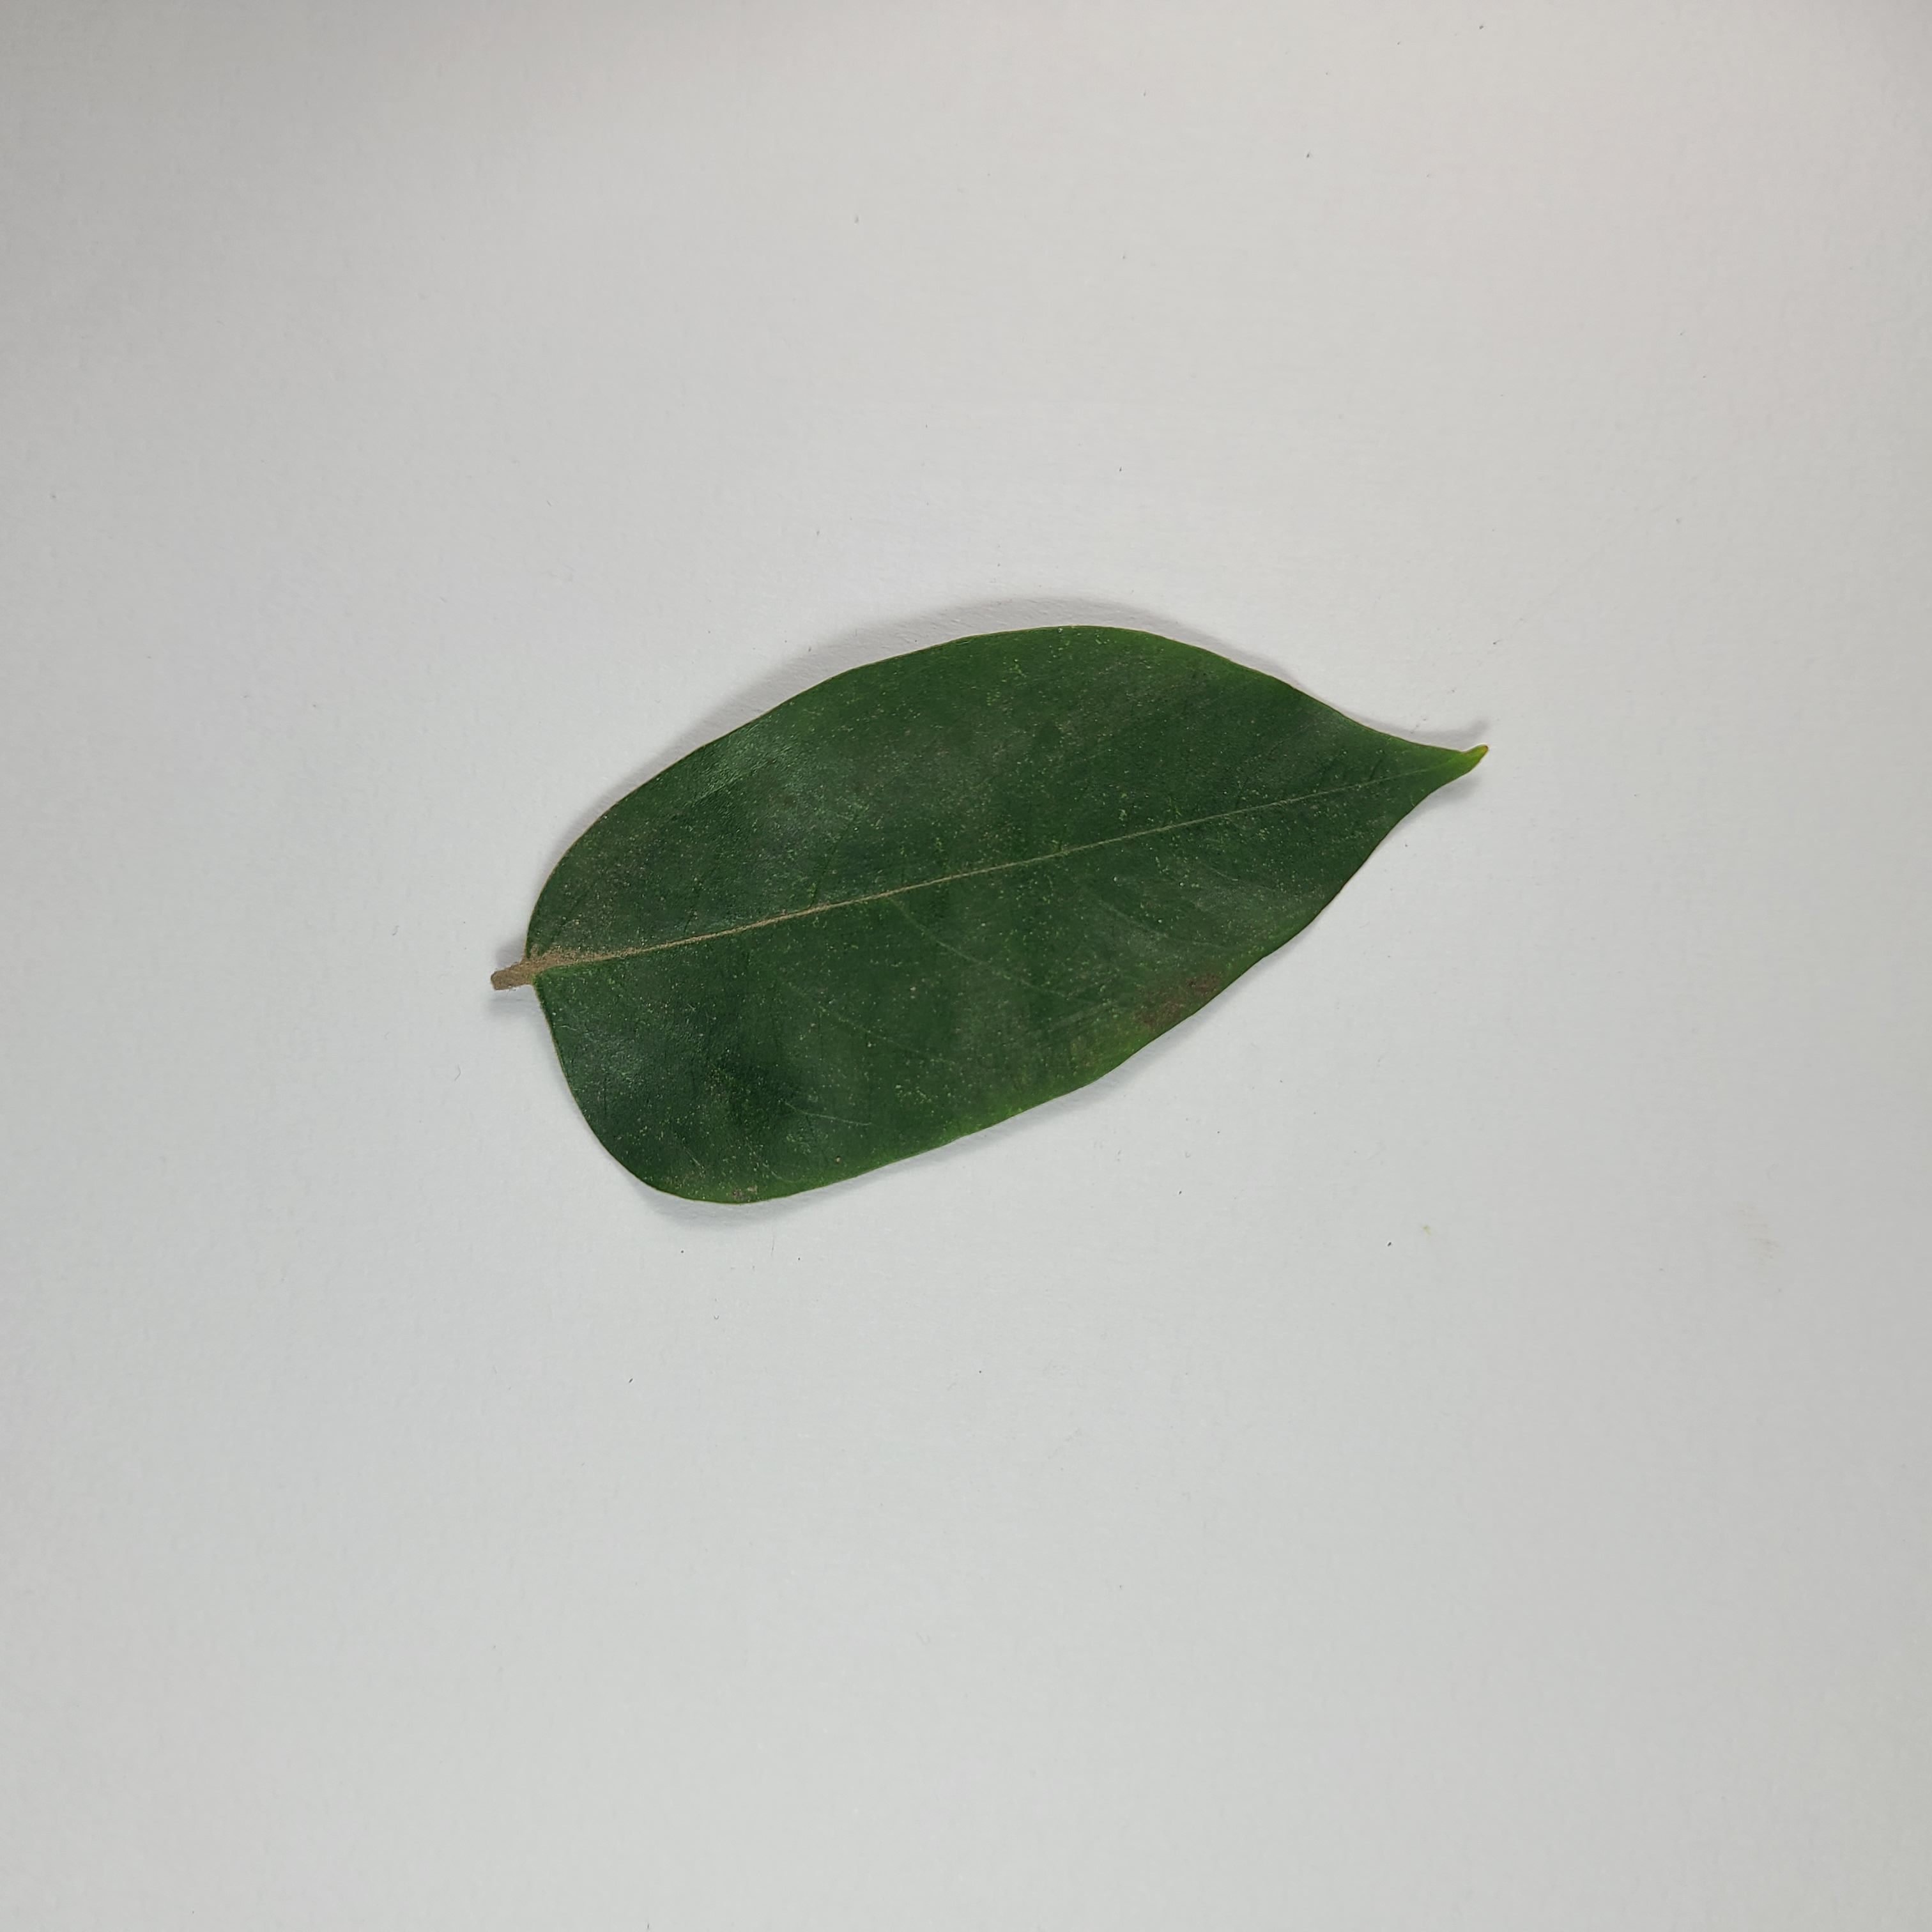
Label: Healthy Leaves